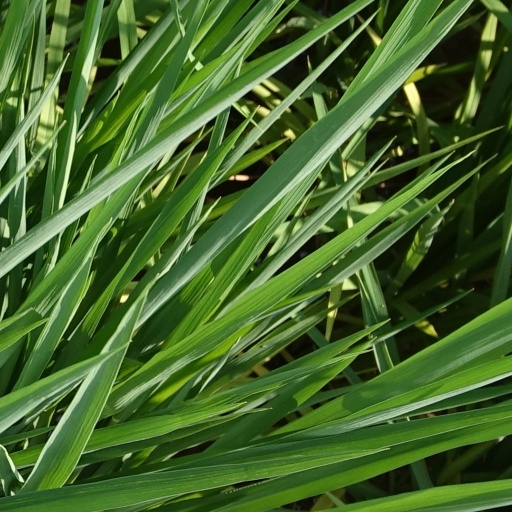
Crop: rice